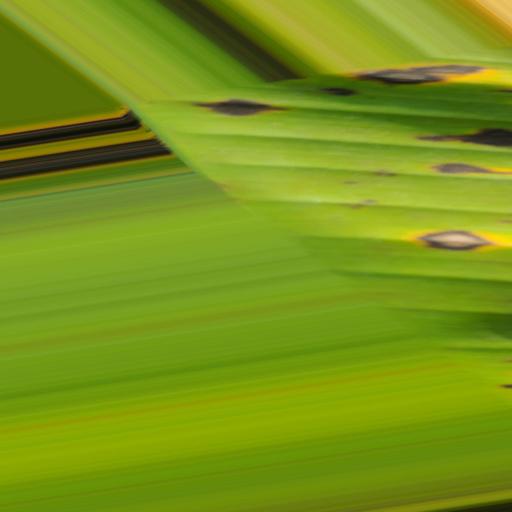
Label: yellow_sigatoka